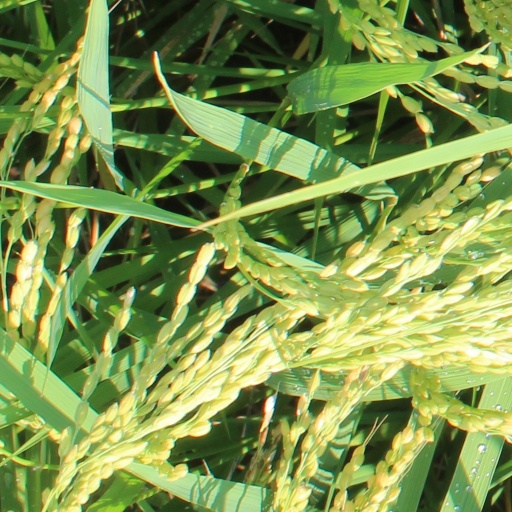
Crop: rice